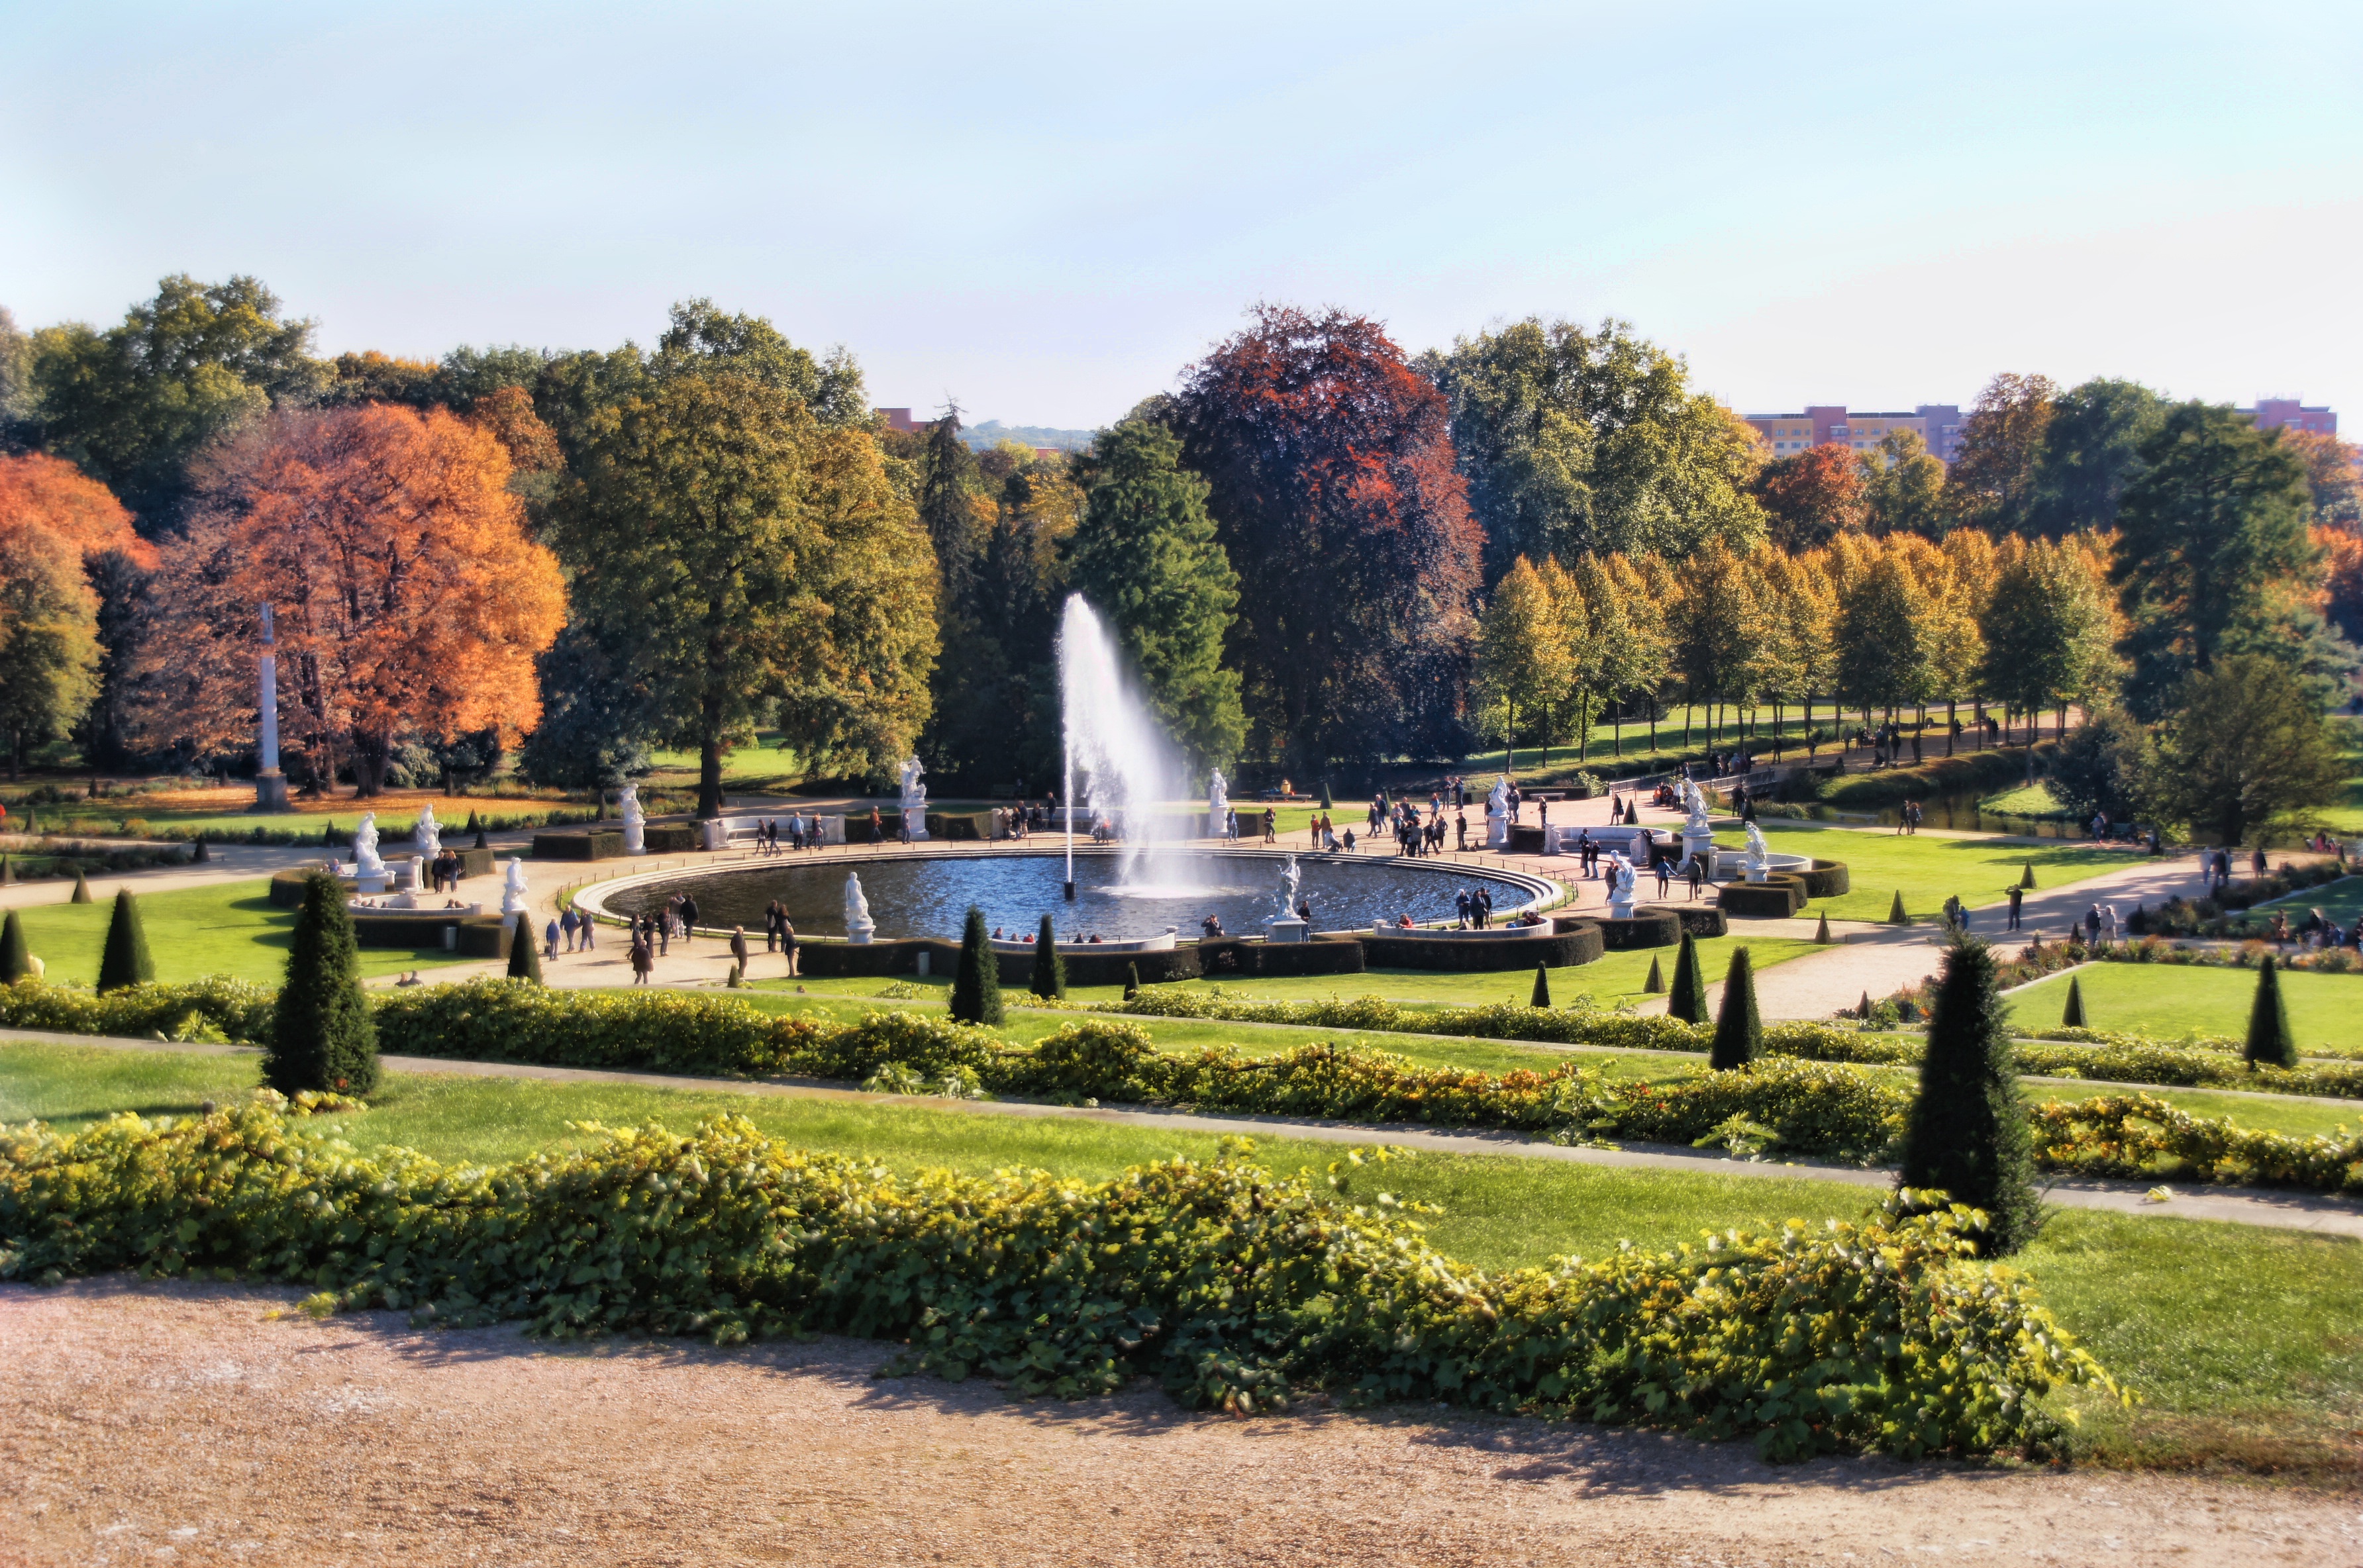
landscape, tree, nature, farm, park, garden, waterway, trees, memorial, fountain, estate, potsdam, park sanssouci